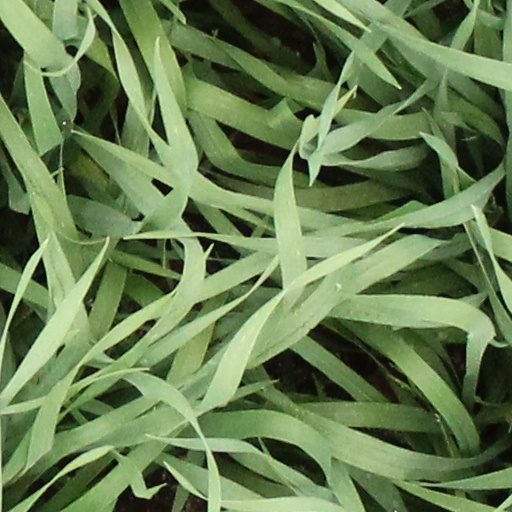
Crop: wheat